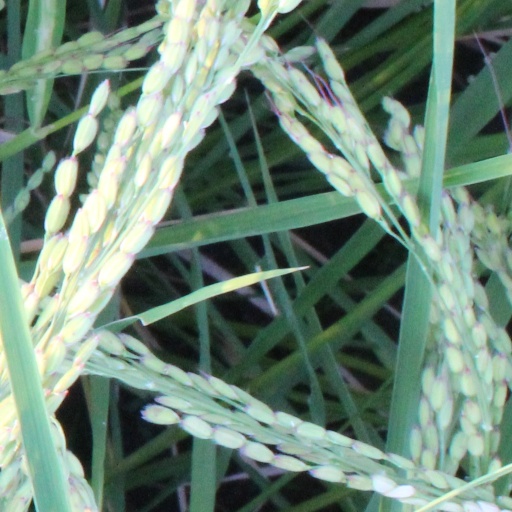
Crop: rice